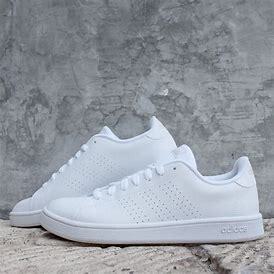
Brand: Adidas
Model: Advantage